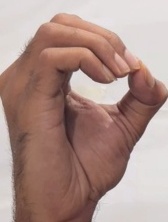
ASL sign: O